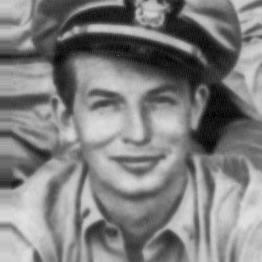
Age: 26